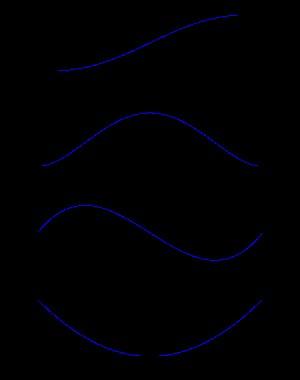
En génie mécanique, le fonctionnement d'une machine comprend des mouvements dont l'étude peut globalement se résumer aux contraintes suivantes :